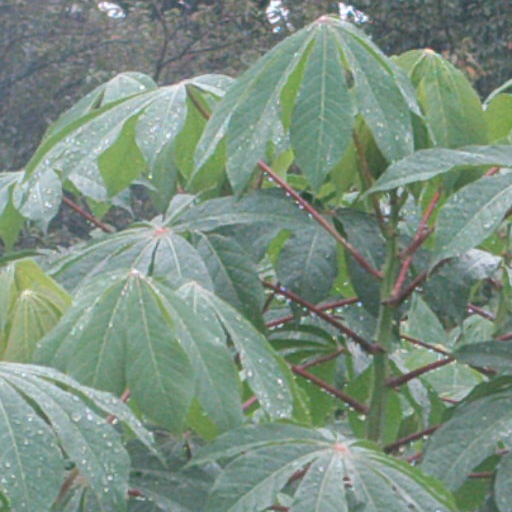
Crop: cassava